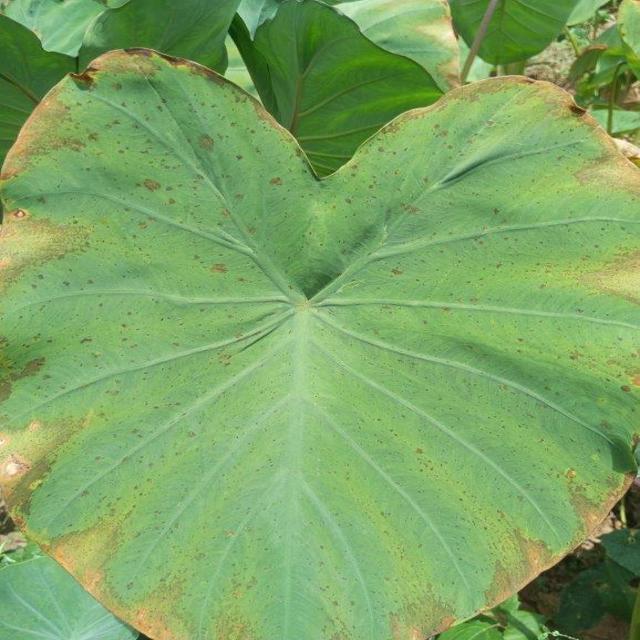
Label: Mid_Blight